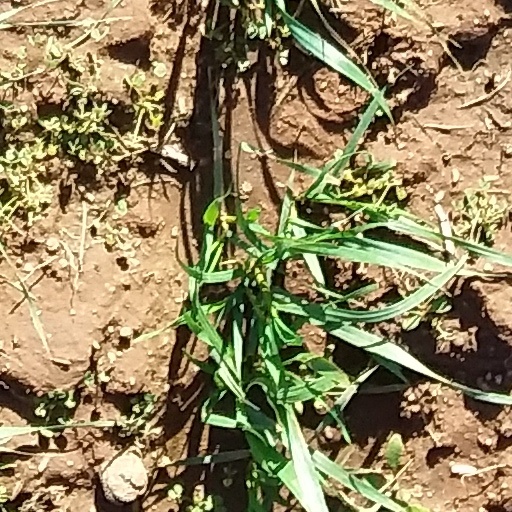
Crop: wheat